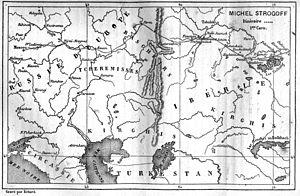
""Michel Strogoff. Le courier du tzar"", Jules Férat. &#32